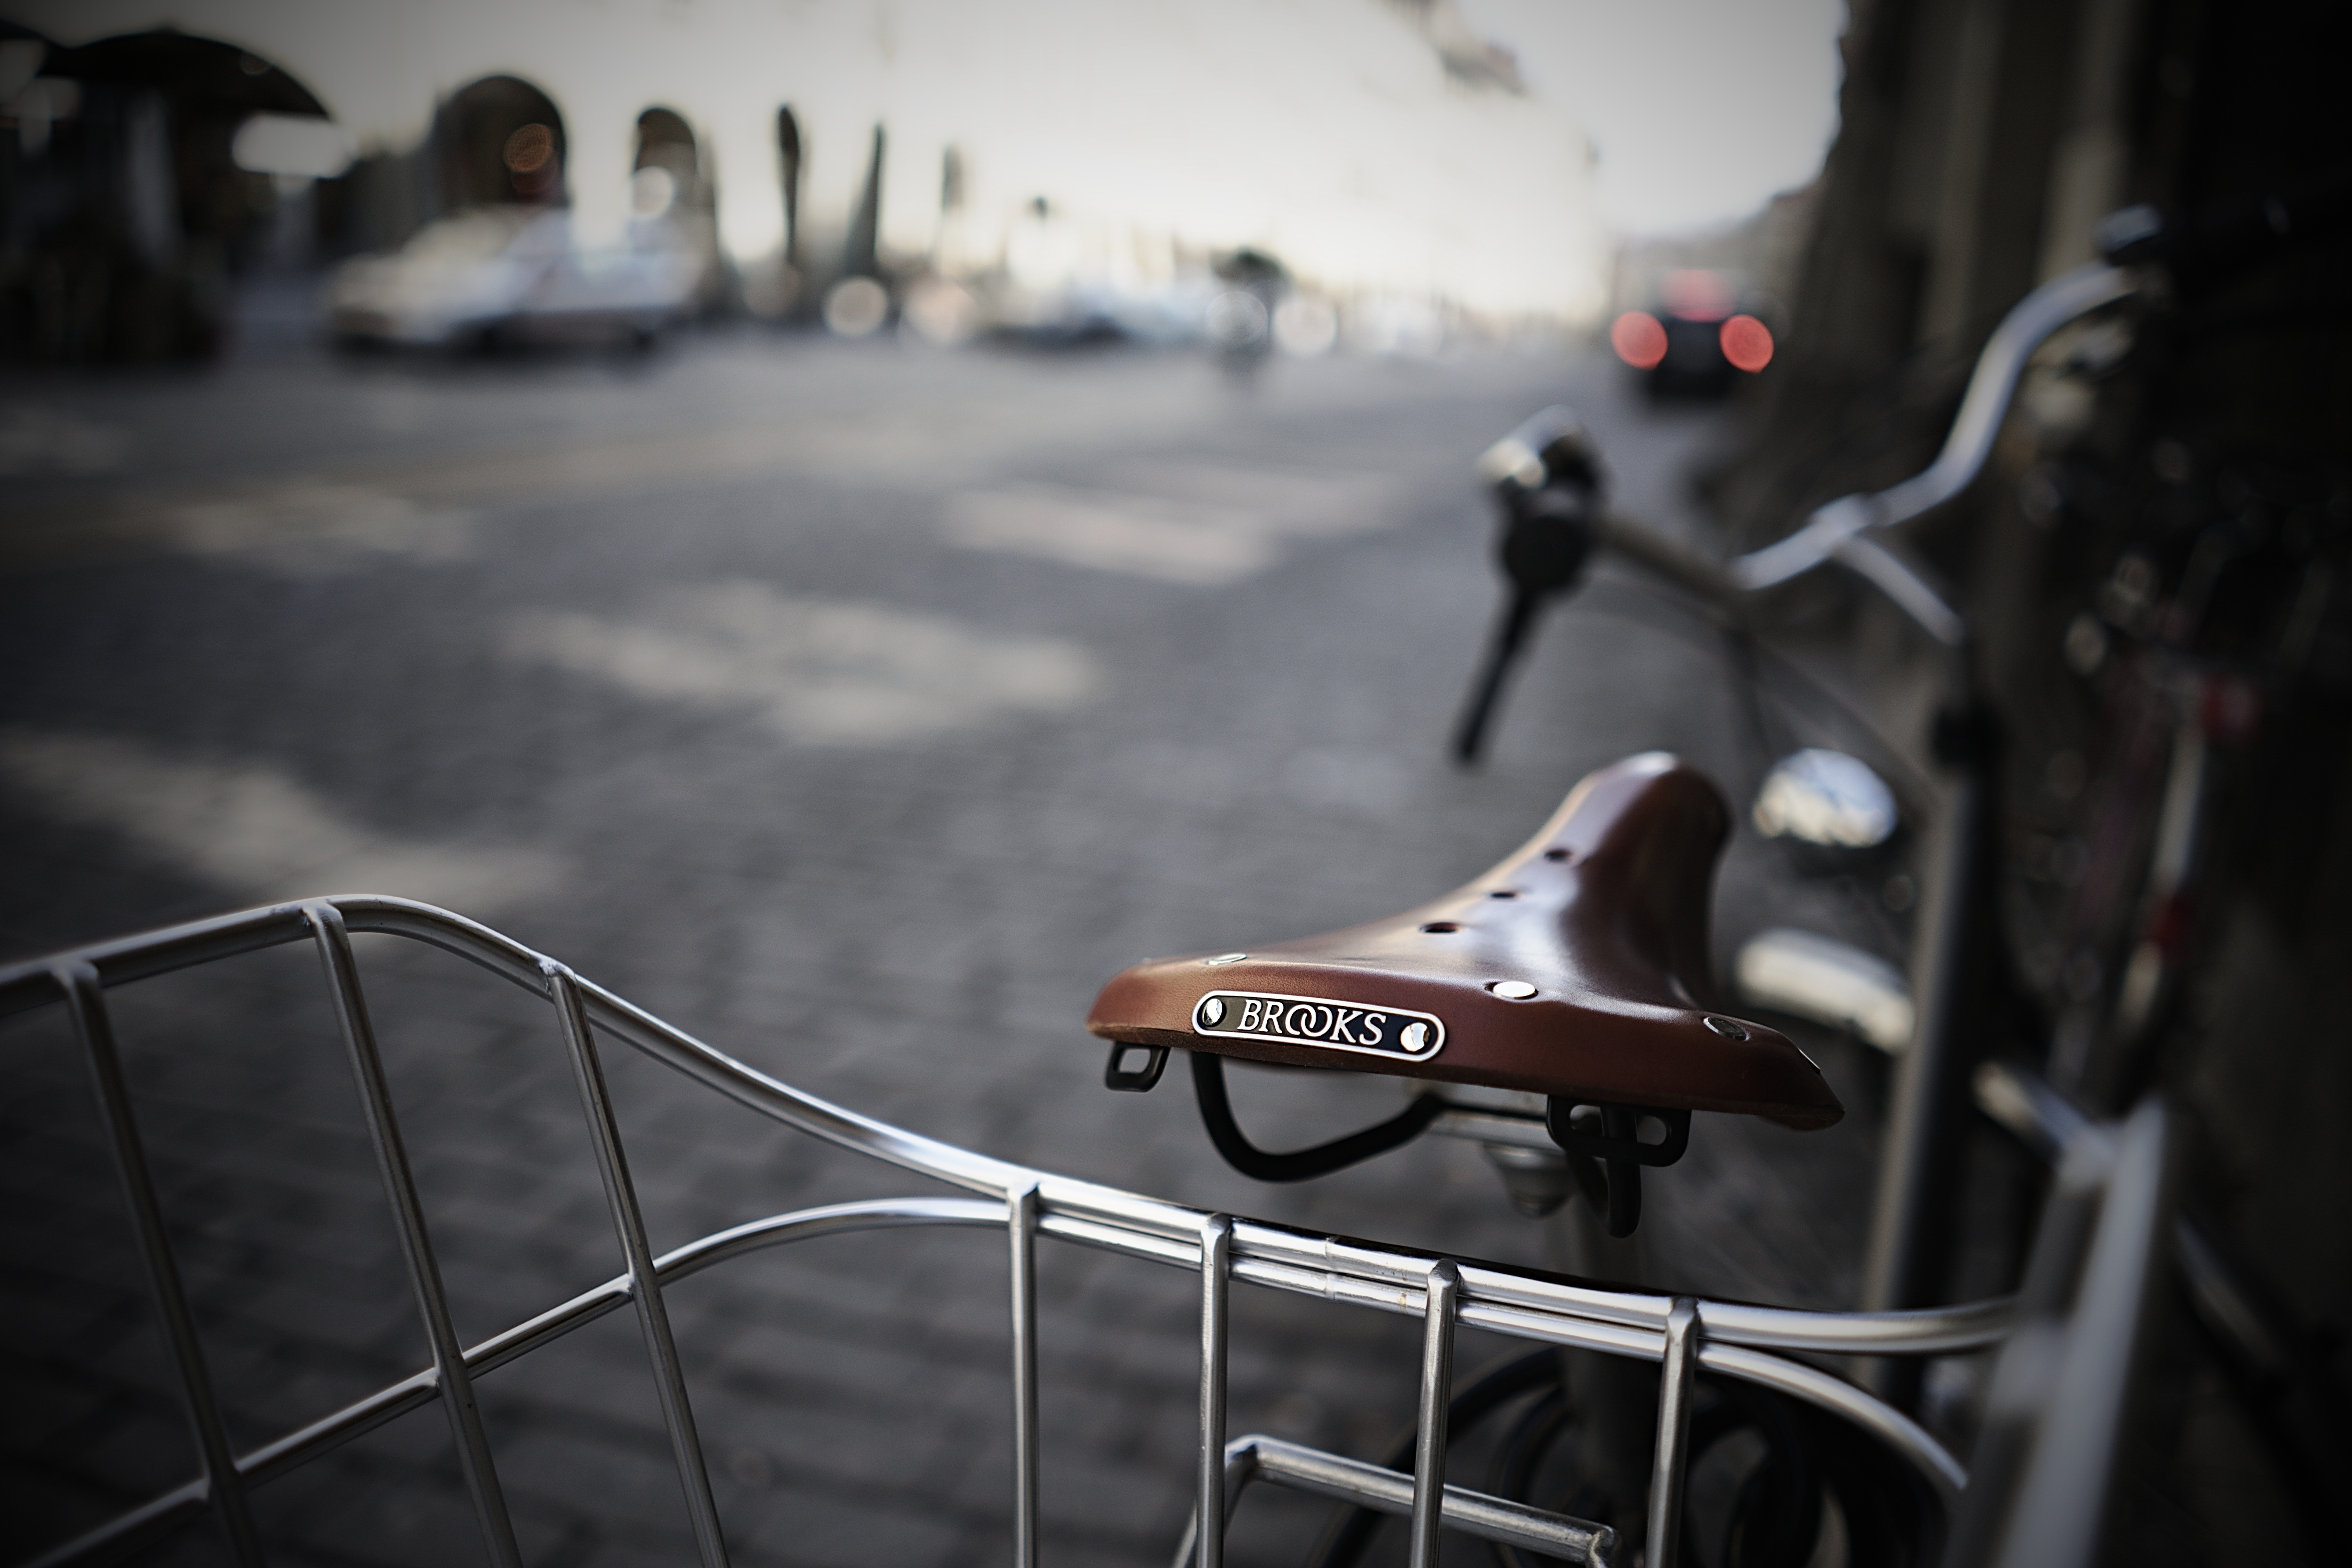
light, glass, bicycle, vehicle, darkness